Jesse Taylor

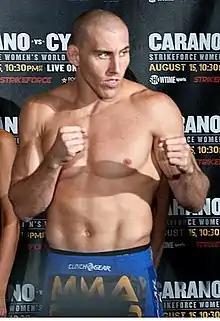
Taylor in 2009

Jesse Taylor (born January 2, 1983) is an American professional mixed martial arts (MMA) and 10th Planet Brazilian Jiu Jitsu black belt fighter who last competed in the Welterweight division. A professional competitor from 2006 to 2023, he was a cast member of SpikeTV's "The Ultimate Fighter 7", winning his entry, preliminary, quarterfinal and semi-final matches, and then became infamous for being the only fighter to ever be removed from finals due to events that occurred after filming was completed. Taylor later won Welterweight Tournament, and has also fought for top promotions such as UFC, Strikeforce, DREAM, MFC, AFC, Impact FC, Shark Fights, Cage Warriors and Absolute Championship Berkut.